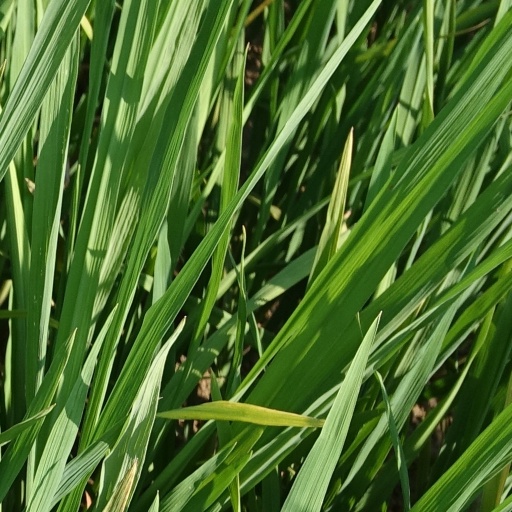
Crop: rice